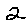
Label: 2